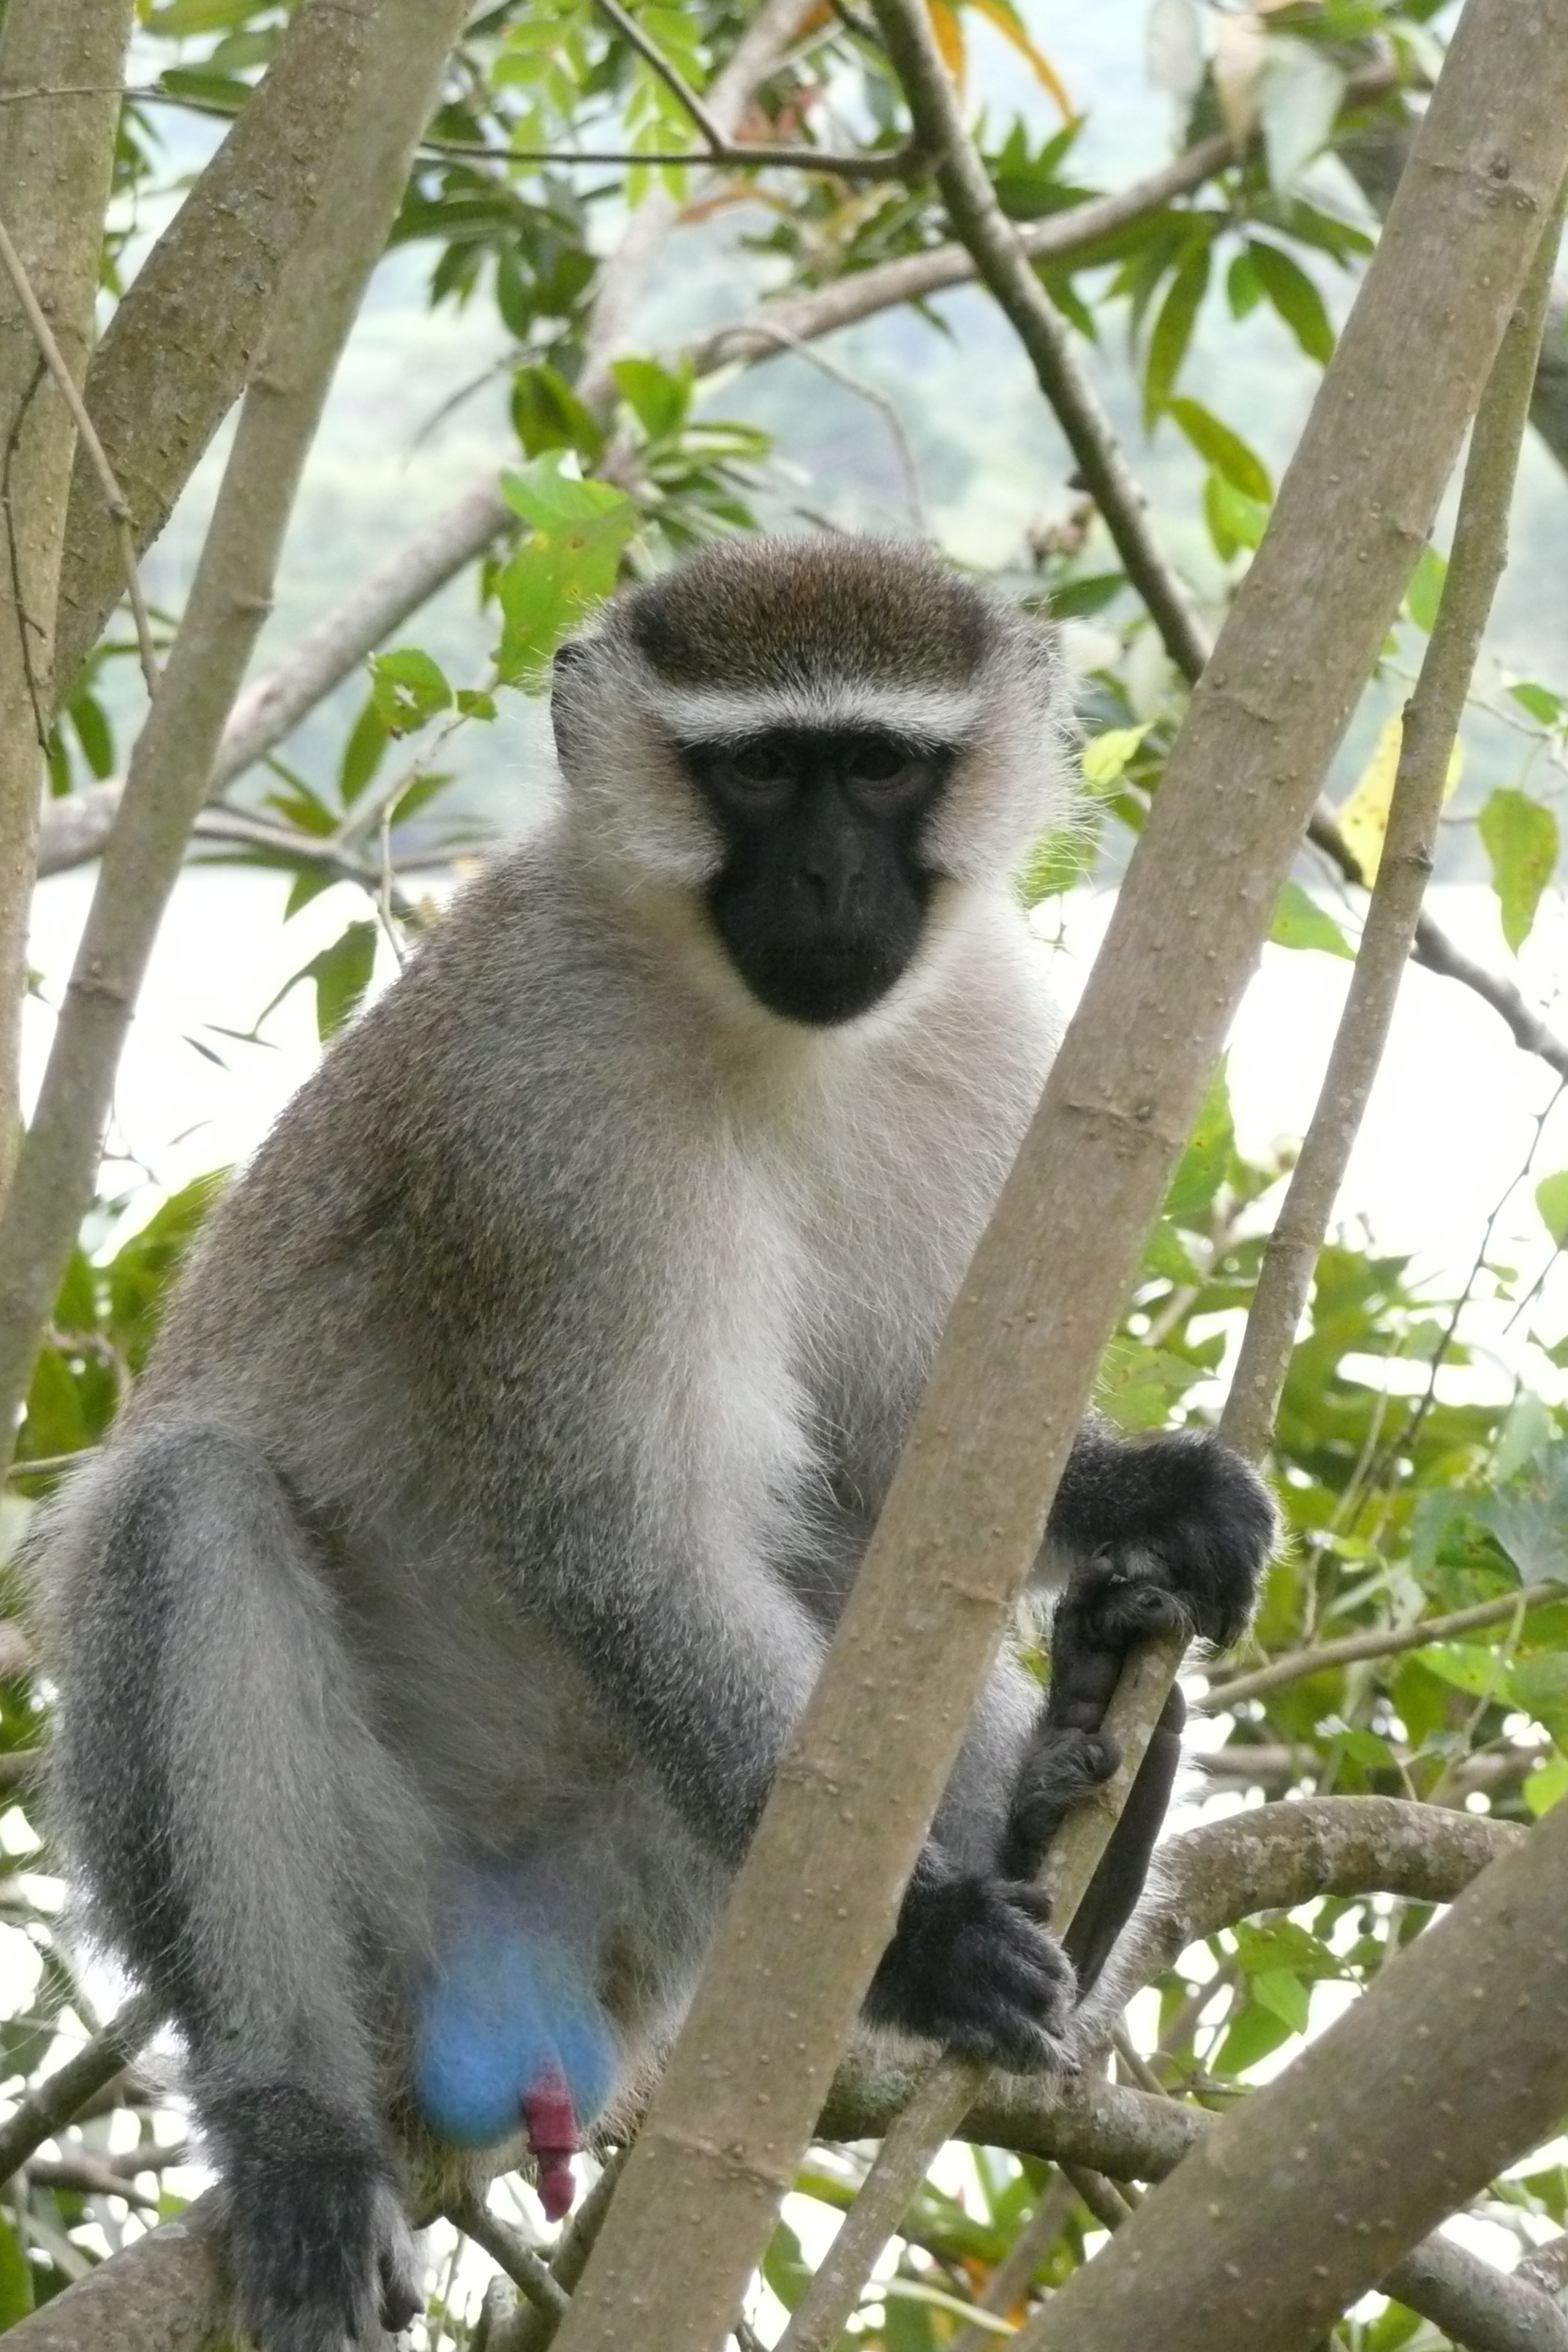
nature, forest, sweet, animal, wildlife, wild, zoo, mammal, monkey, fauna, primate, squirrel monkey, mammals, vertebrate, funny, cheeky, lemur, animal world, ffchen, macaque, old world monkey, spider monkey, capuchin monkey, new world monkey, tufted capuchin, white headed capuchin